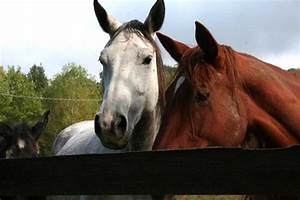
Label: horse